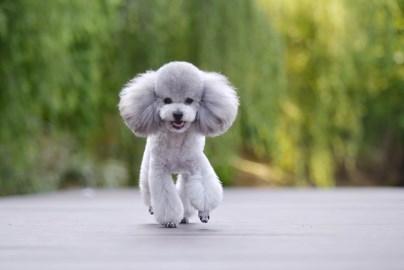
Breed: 2925-n000114-toy_poodle